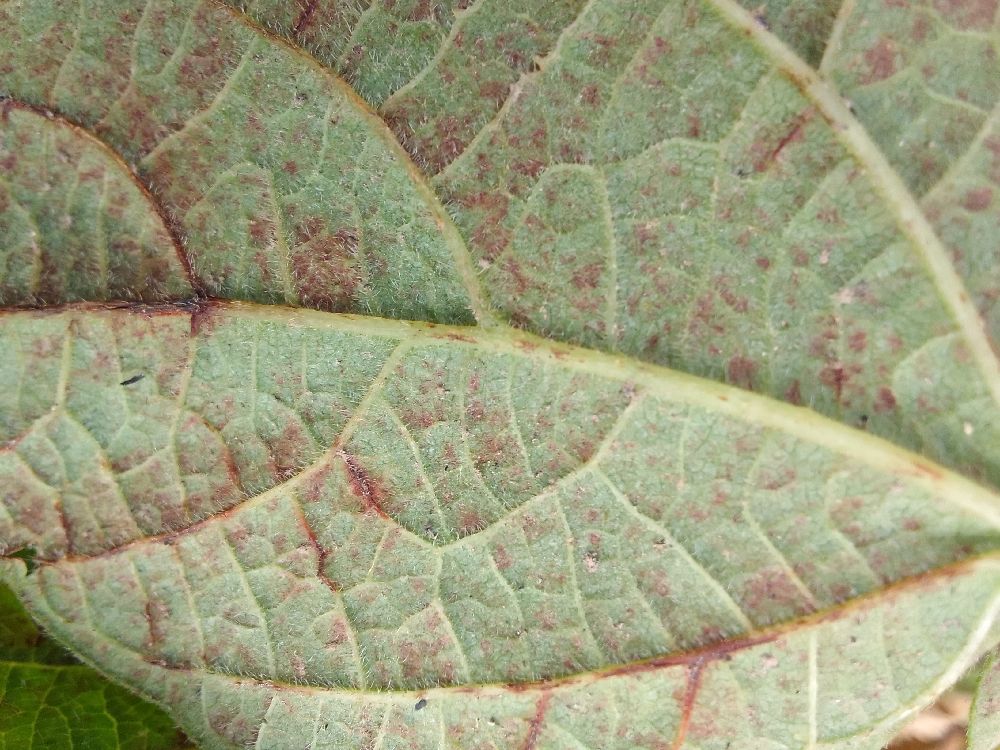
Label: anthracnose